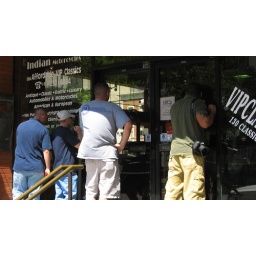
Boys will be boys - checking out the toys in the window (Classic Cars)